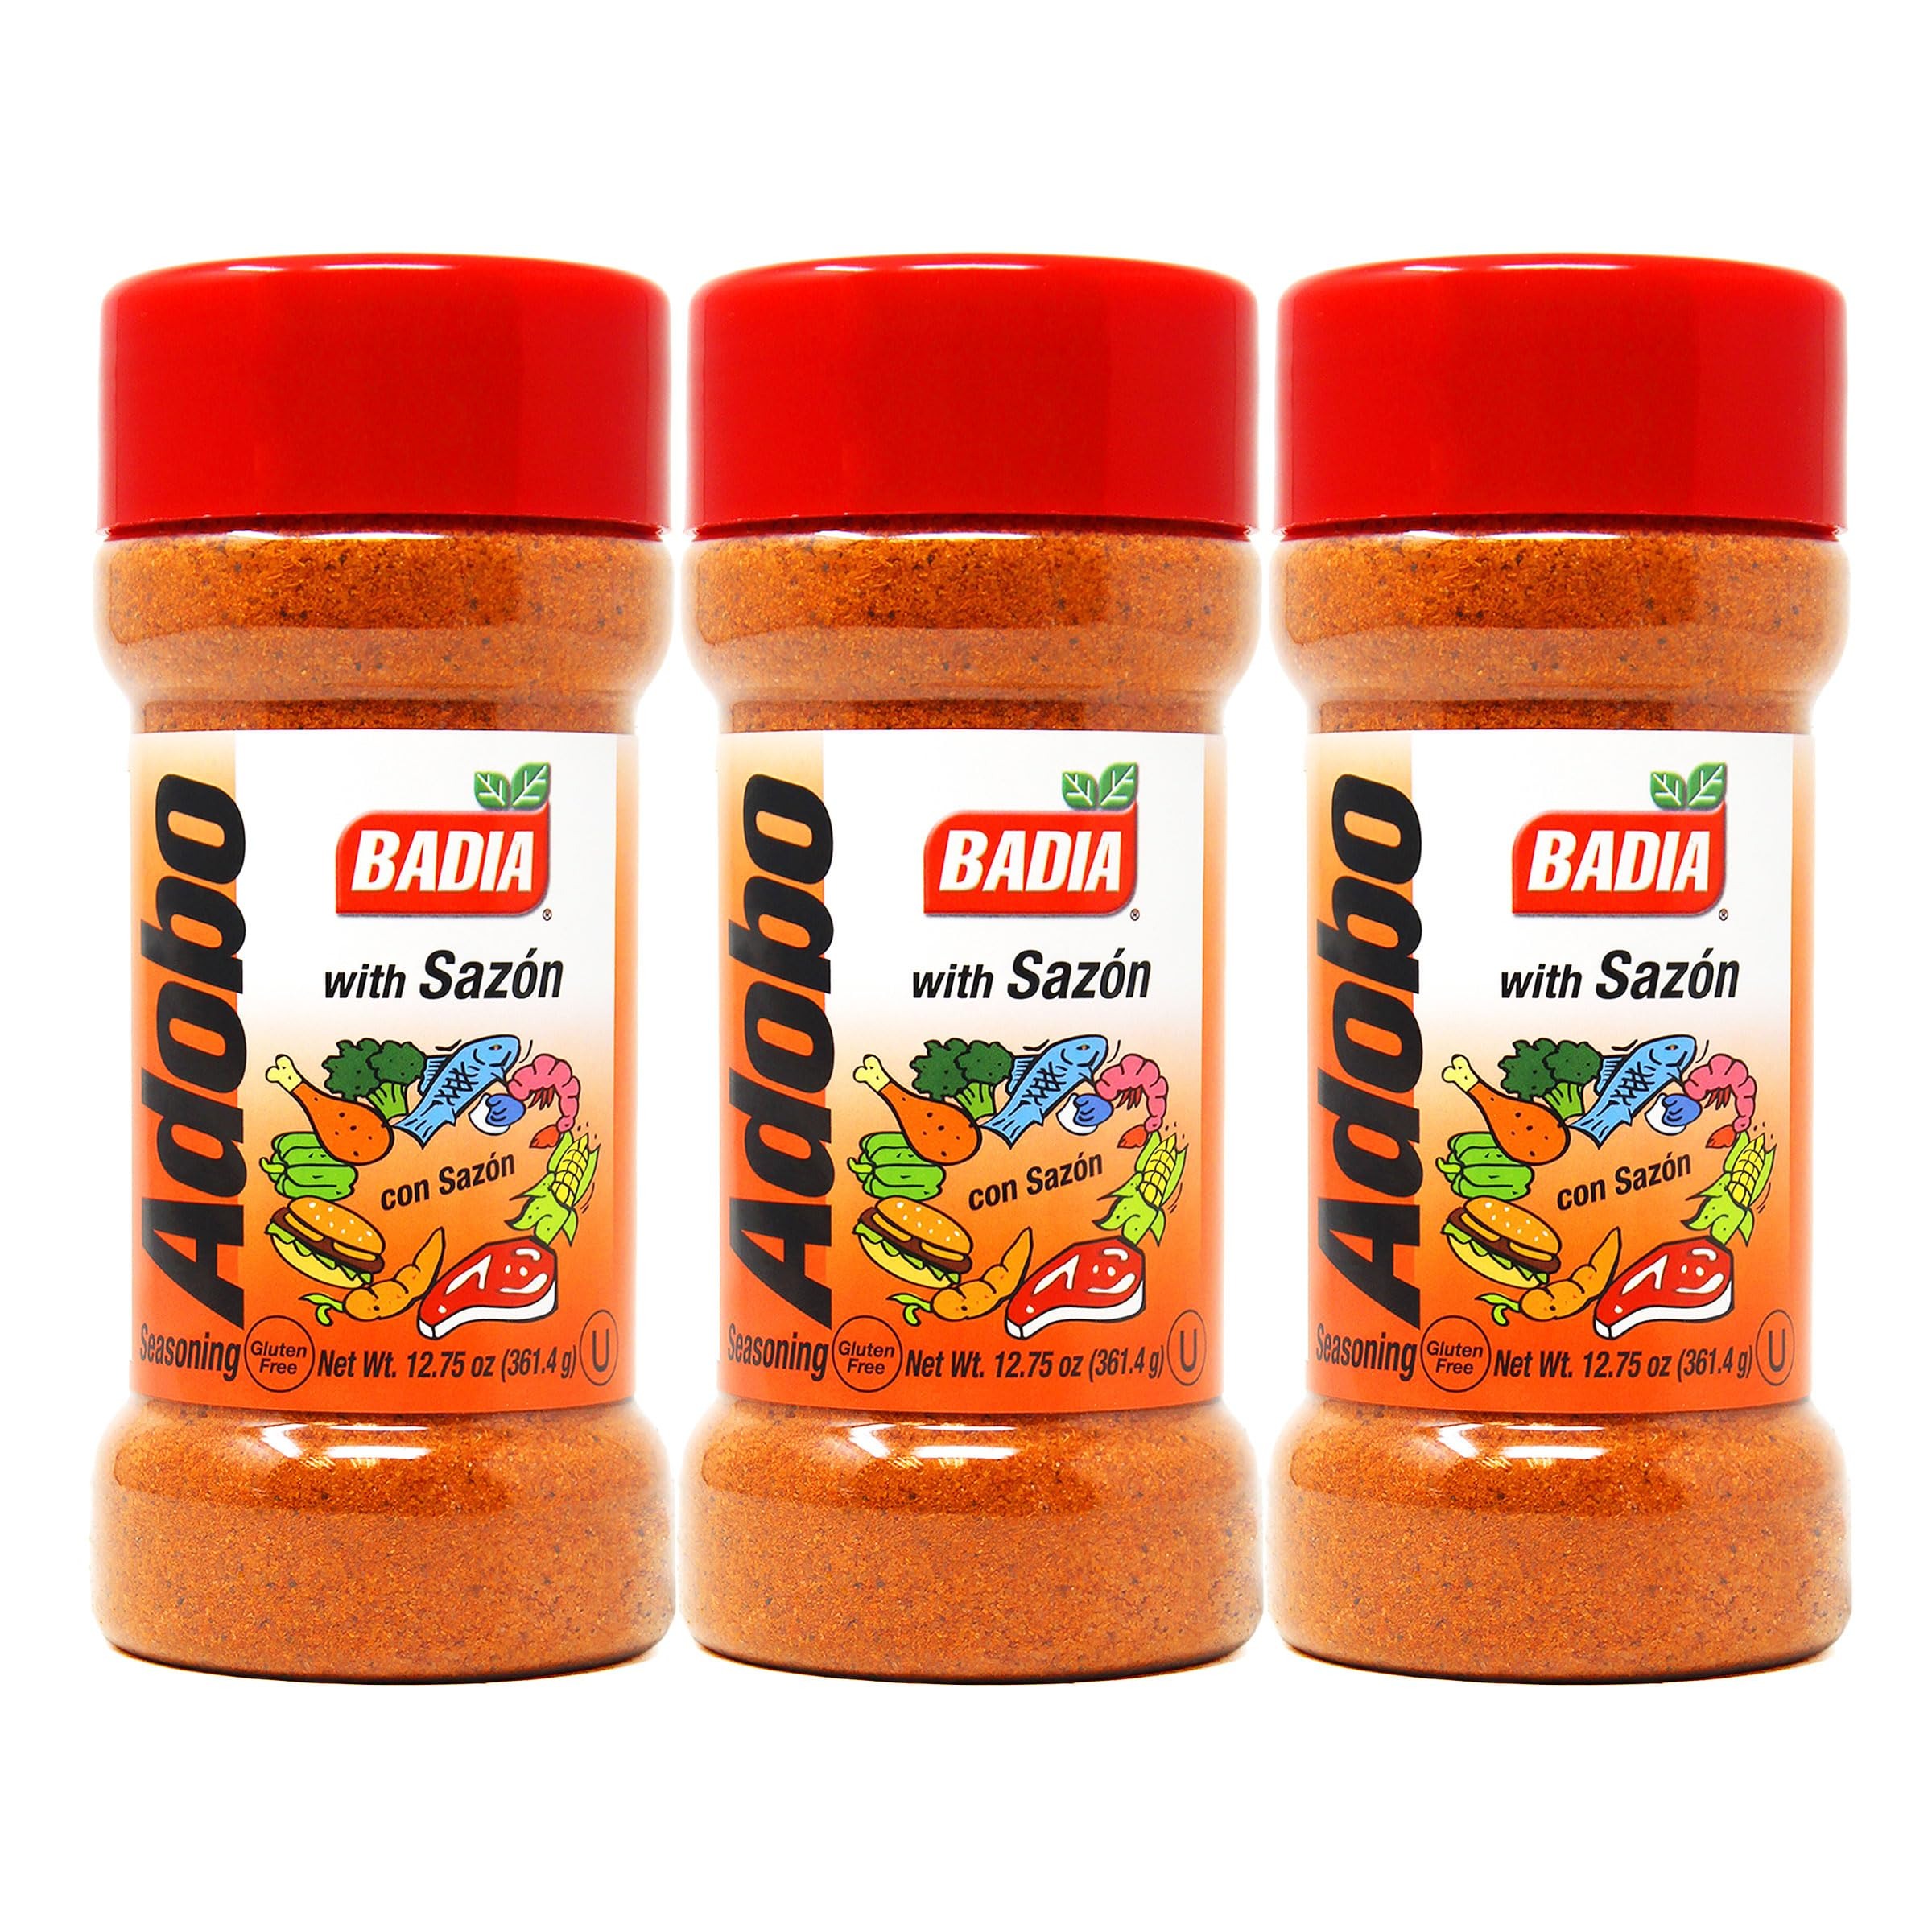
Item Name: Badia Adobo with Sazon, 12.75 oz - Palatize Pack of 3
Product Description: Sprinkle Badia Adobo with Sazon, a flavorful blend of salt and spices, on just about everything! Perfect for spicing up beef, chicken, pork, seafood, vegetables, soups, and salads, this all-in-one seasoning blend adds an authentic flavor to your dishes. With a unique combination of garlic, oregano, cumin, and other spices, Badia Adobo with Sazon brings your favorite foods to life with a robust and memorable flavor. Key Features: <strong>All-In-One Seasoning:</strong> A versatile blend for enhancing the flavor of beef, chicken, pork, seafood, vegetables, soups, and salads. <strong>Unique Flavor Boost:</strong> The combination of garlic, oregano, cumin, and spices provides a distinctive and flavorful boost to your dishes. <strong>Resealable Bag:</strong> The 12.75 oz resealable bag keeps your seasoning blend fresh and flavorful for every meal. With ingredients like salt, dehydrated garlic, paprika, sugar, and silicon dioxide (to prevent caking), Badia Adobo with Sazon is a must-have in your kitchen. Enjoy the unique and robust flavor of Badia Adobo with Sazon and make every meal delicious and memorable!
Value: 38.25
Unit: Ounce

Price: 20.01